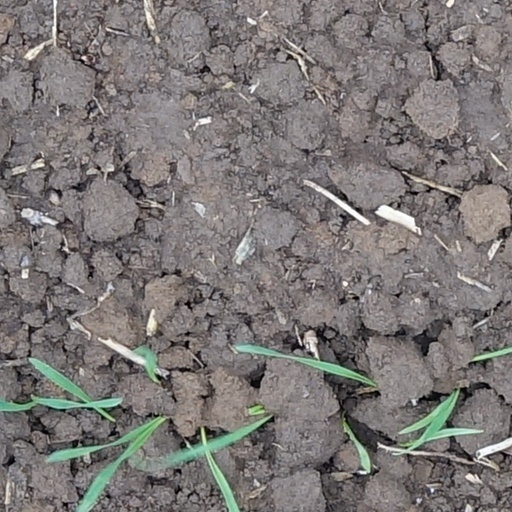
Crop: wheat